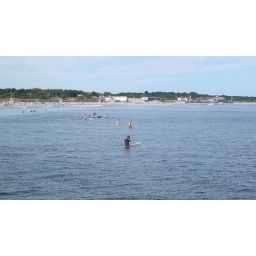
surfers waiting in the water at narragansett beach